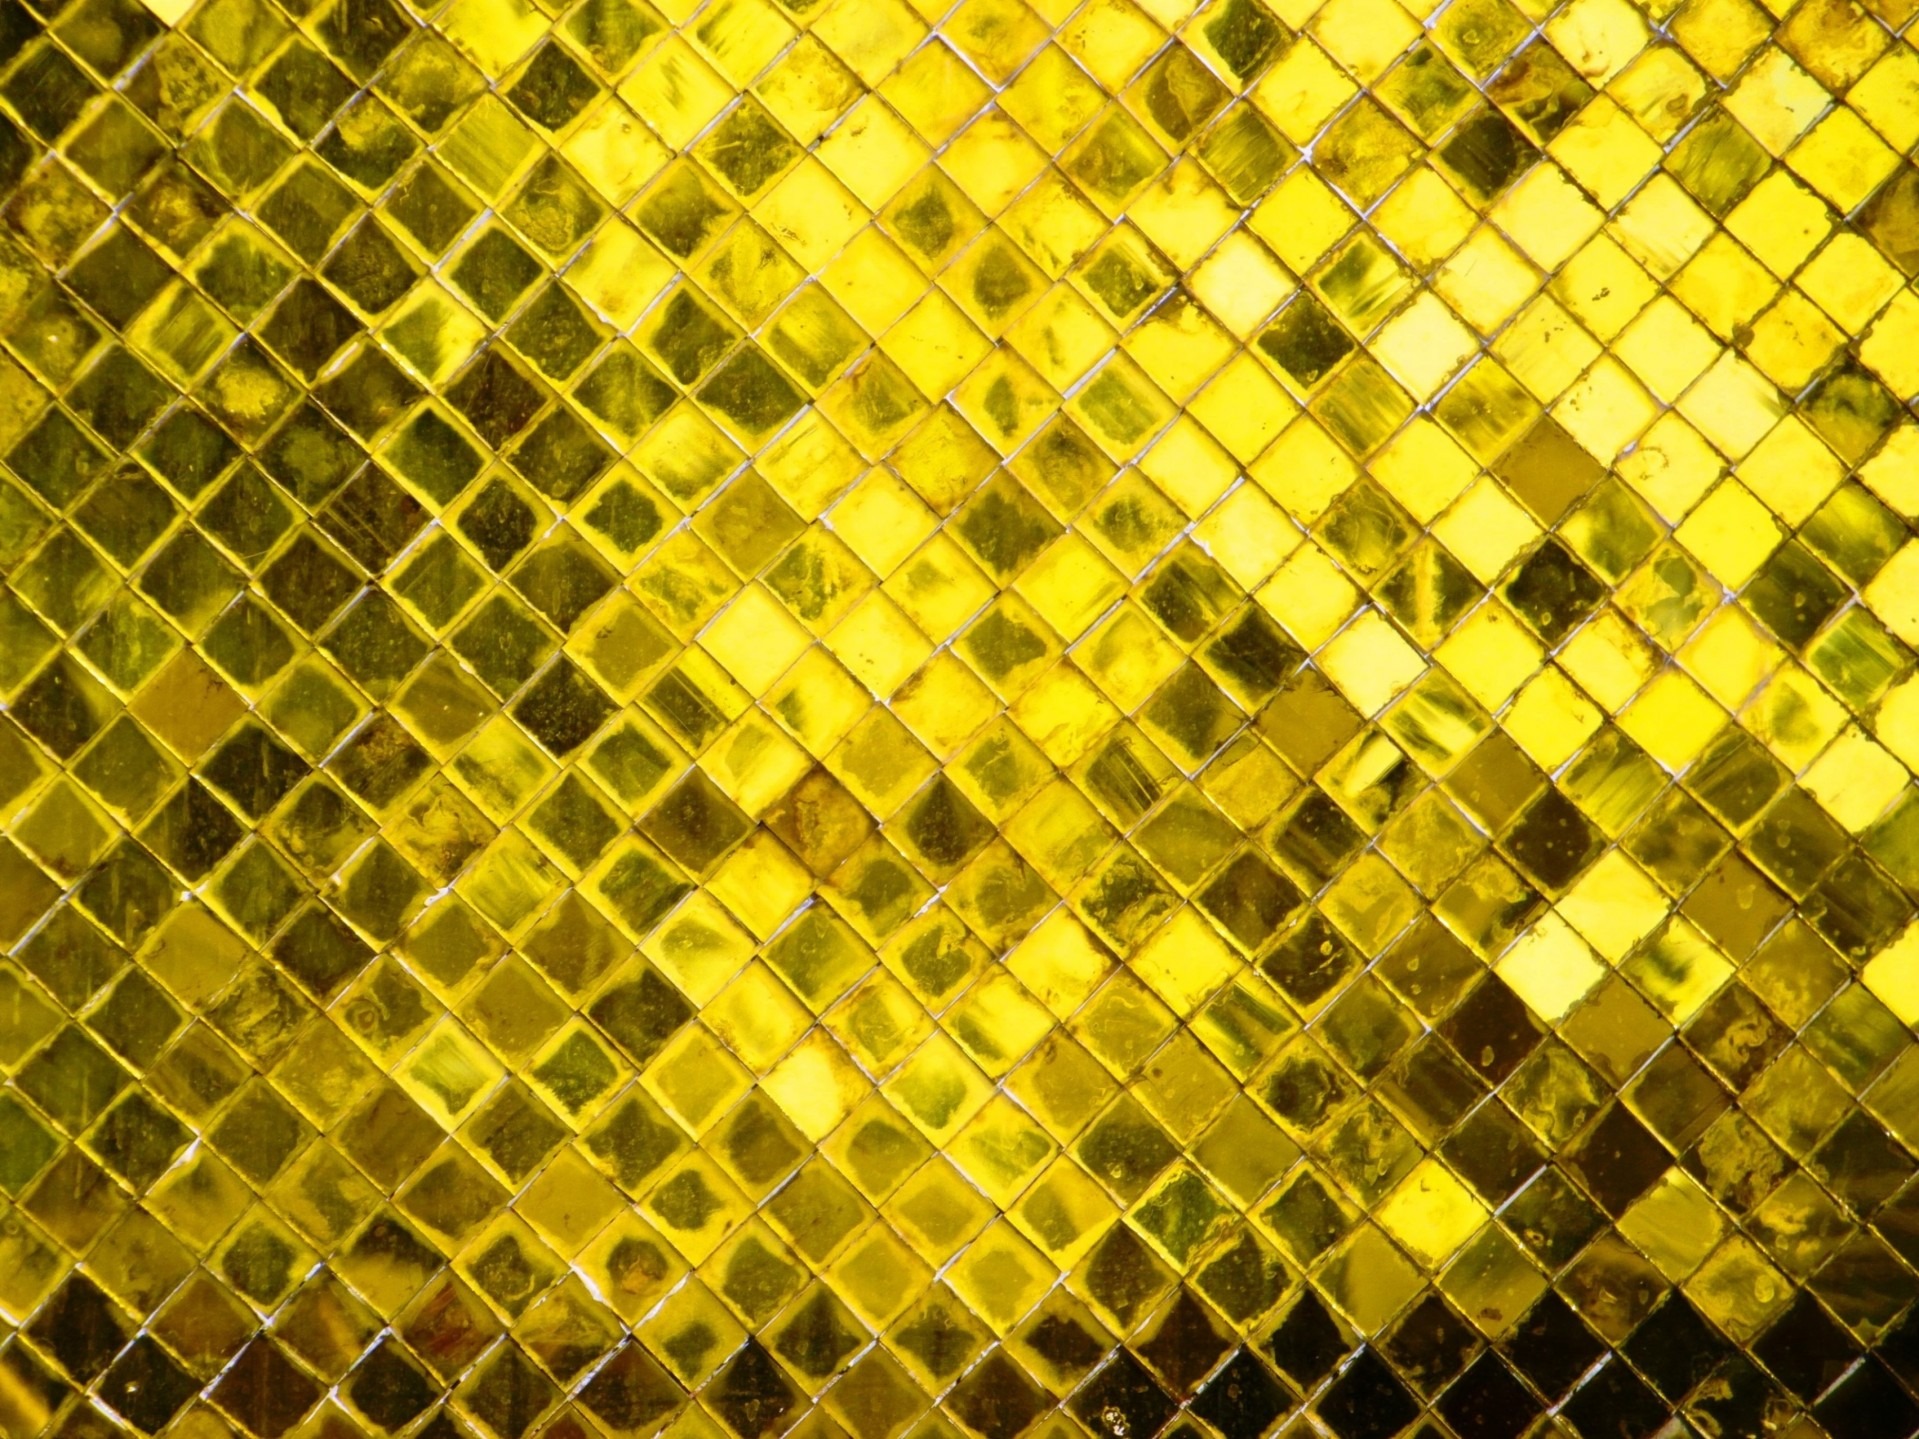
light, abstract, sunlight, texture, leaf, floor, wall, orange, pattern, line, green, golden, color, yellow, christmas, paper, circle, parchment, art, background, luxury, gold, design, net, symmetry, mosaic, beautiful, diamond, shiny, shape, gilded, elegance, backdrop, honeycomb, glamour, marketing, glare, repeating, sensuality, nugget, flooring